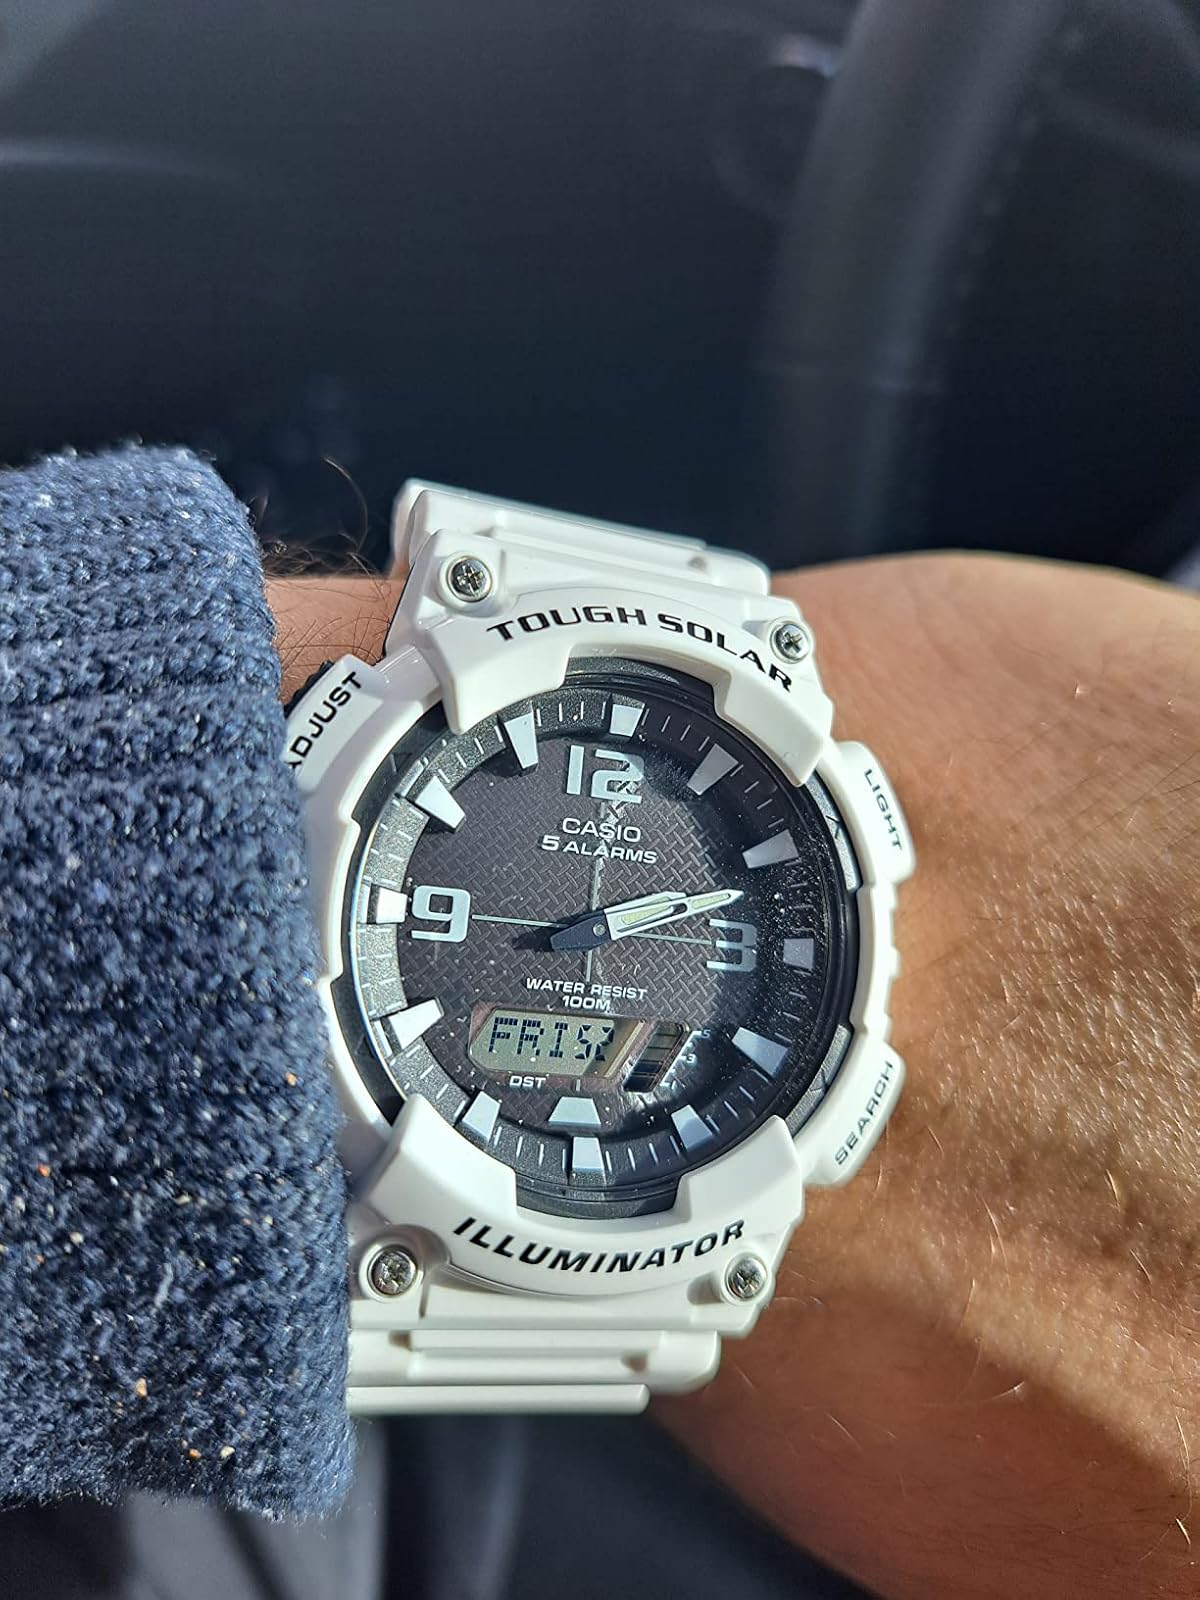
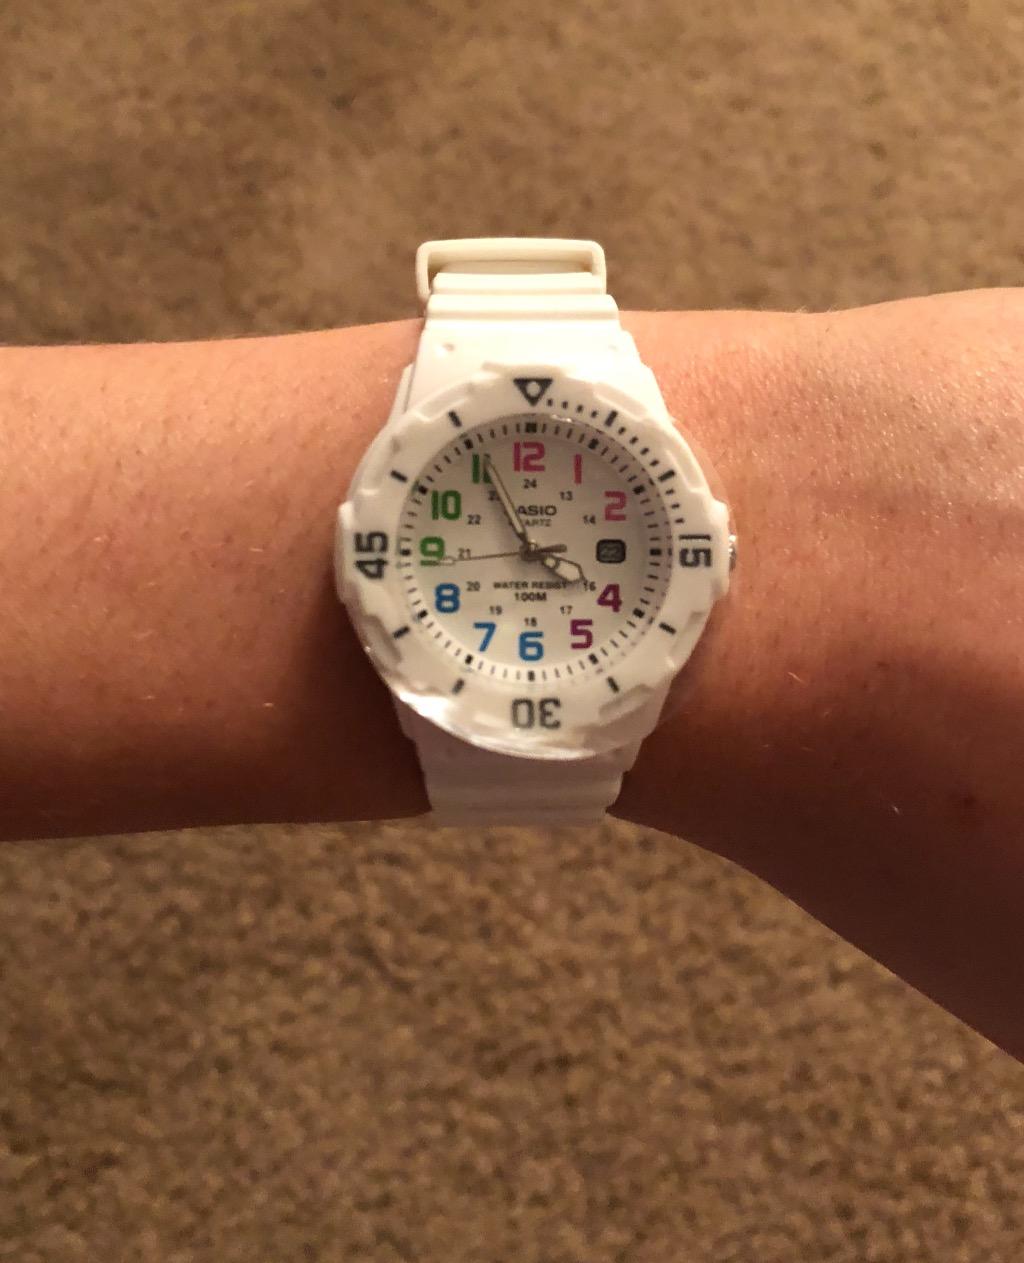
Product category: accessories_watch
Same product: no